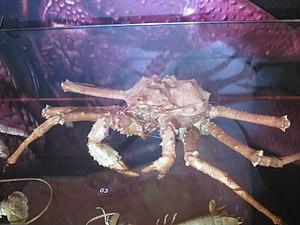
Lithodes est un genre de crabes royaux de la famille des Lithodidae.
Lithodes turritus est une espèce de crustacés appartenant à la famille des « crabes royaux », bien qu'ils n'appartiennent pas à la famille des crabes à proprement parler et sont plus proches des bernard l'hermite.